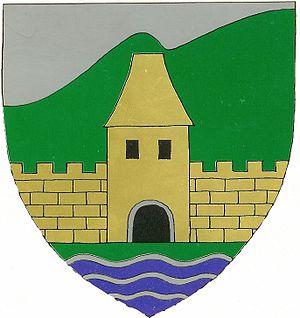
Bürg-Vöstenhof est une commune autrichienne du district de Neunkirchen en Basse-Autriche.